Persol

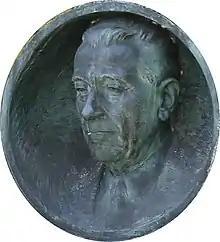
Giuseppe Ratti

Persol is an Italian luxury eyewear brand specializing in the manufacturing of sunglasses and optical frames. It is one of the oldest eyewear companies in the world and is owned by the Luxottica group. The name is derived from the Italian "per il sole", meaning "for the sun". Formed in 1917 by Giuseppe Ratti, Persol originally catered to pilots and sports drivers. Currently, the company markets durable sports sunglasses. The company trademark is a silver arrow.